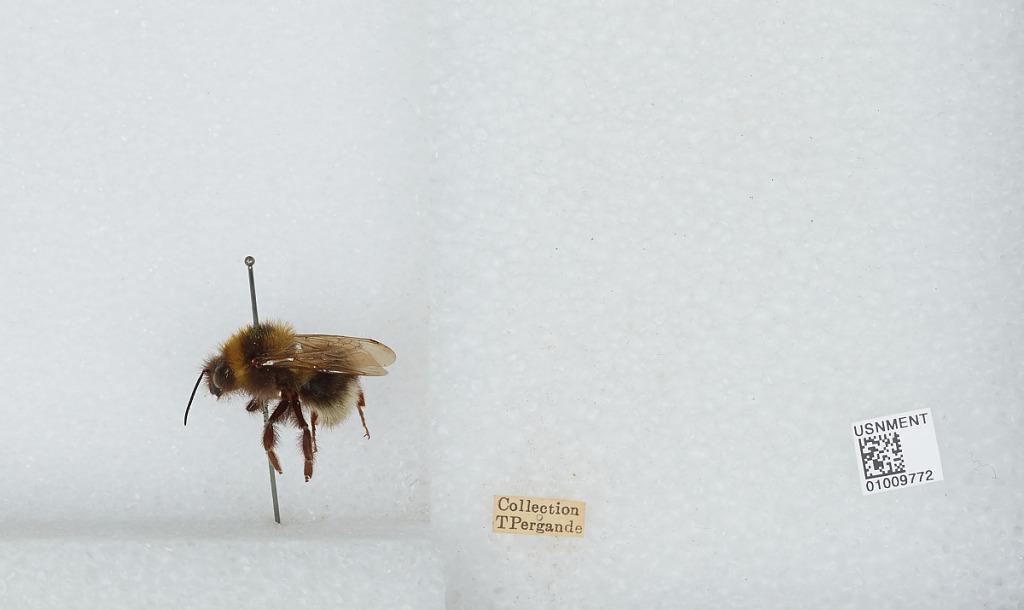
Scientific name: Bombus (Megabombus) hortorum (Linnaeus)